Gingee Fort

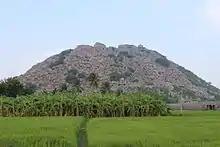
Gingee Fort Hill view from road

The Gingee Fort complex is on three hillocks: Krishnagiri named after Krishna Kon to the north, Rajagiri or Anandagiri named after Ananda kon to the west and Chakilidurg to the southeast. The three hills together constitute a fort complex, each having a separate and self-contained citadel. The fort walls are and the three hills are connected by walls enclosing an area of . It was built at a height of and protected by an wide moat. The complex has a seven-storeyed Kalyana Mahal(marriage hall)which has a pyramidical shikhara or summit on top, granaries, prison cells, and a temple dedicated to its presiding goddess called Chenjiamman. The fortifications contain a sacred pond known as Aanaikulam. On the top of the hillock, there are minor fortifications. The fort, in modern times, is maintained and administered by the Archaeological Survey of India. The fort is one of the prominent tourist destinations in Villupuram district.